Cooling center

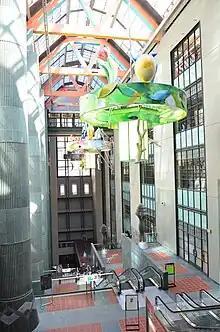
Los Angeles Central Library, a designated cooling center.

A cooling center is an air-conditioned public or private space to temporarily deal with the adverse health effects of extreme heat weather conditions, like the ones caused by heat waves. Cooling centers are one of the possible mitigation strategies to prevent hyperthermia caused by heat, humidity, and poor air quality.